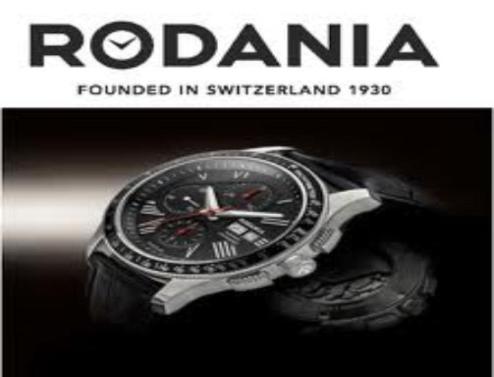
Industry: Clothes